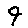
Label: 9